Al-Bairaq

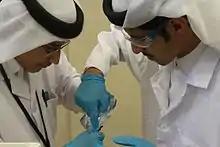
I am a Researcher

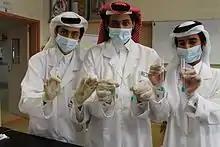
I am Discovering Materials

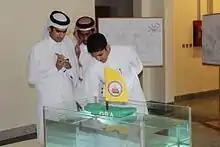
Science in sport

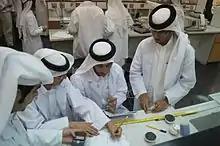
Problem solving

AL-Bairaq includes four tracks: I am a Researcher, I am Discovering Materials, Science in Sport, and Solving Problems. In each track's semi-final and final events, students compete for several prizes and competitions. The competing candidates are evaluated by a selected panel of judges from different scientific, business, and industrial organizations.